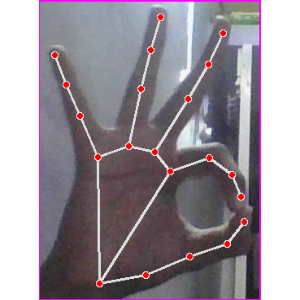
अक्षर: ण